Bamboo torture

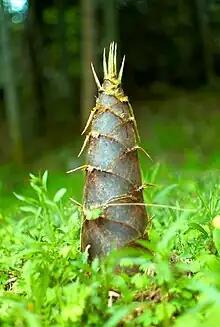
Bamboo sprout. Some species can grow as fast as 4 cm per hour.

Bamboo torture is a form of torture and execution where a bamboo shoot grows through the body of a victim. It was reportedly used in East and South Asian countries such as China, India, and especially Japan, but claims of its usage lack reliable evidence.